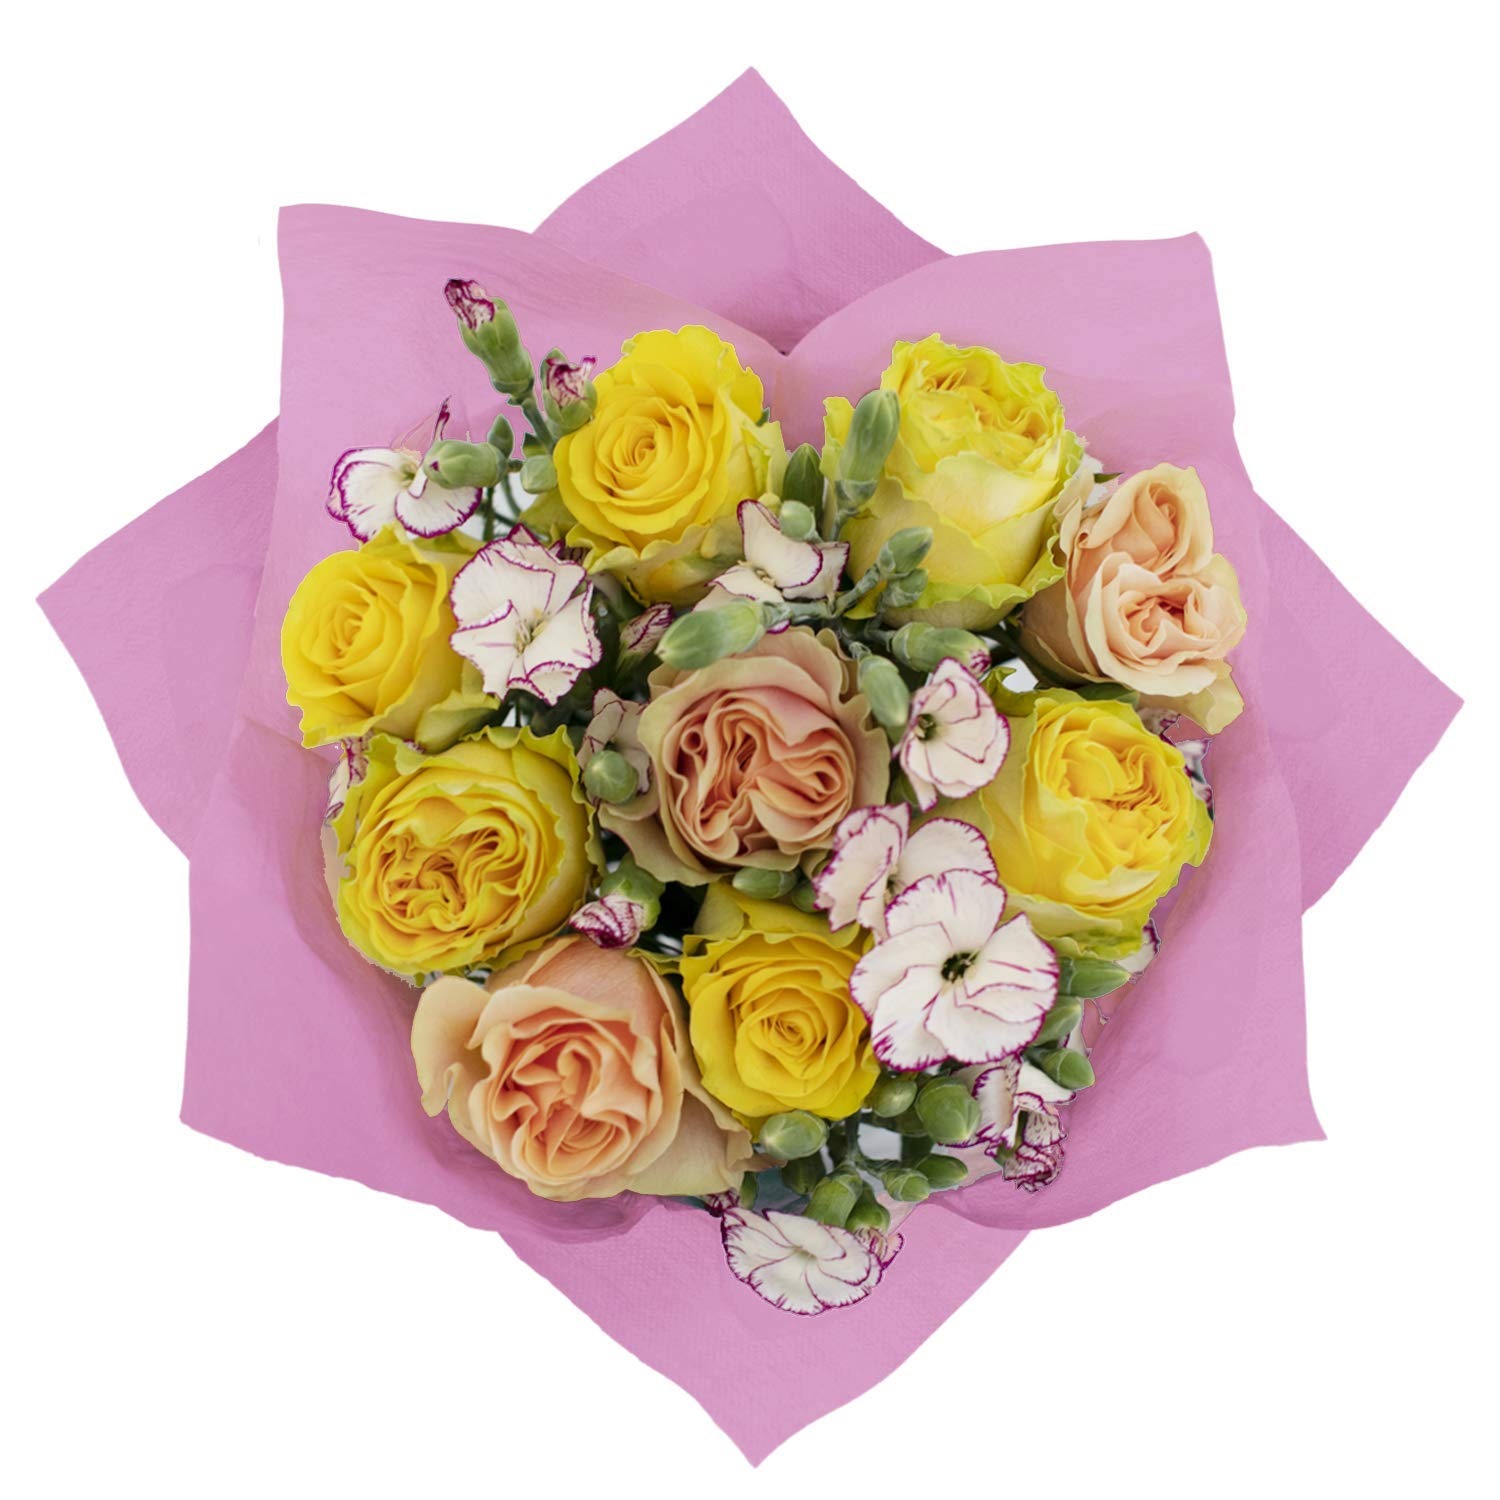
Item Name: Bloomingmore | Floral Arragement | Honey Dew Bouquet | 25 Stems - 20 in | Home, Office, Wedding Decor, DIY, Party Event, Housewarming, Teacher and Engagement
Bullet Point 1: BLOOM SELECTIONS: 3 COUNTRY SUN / CUBANA+ 3 SHINE ON/SHIMMER + 3 REGATA + 6 SOLOMIOS GIL + RUANA hot pink
Bullet Point 2: STEM LENGTH: 50cm/20in
Bullet Point 3: CARE AND HANDLING - Before your flowers ship, they are prepared with proper hydration methods. To ensure your flowers thrive, simply follow these care steps upon arrival: remove your bouquet from its wrap and place them in a vase filled with fresh luke warm water.
Bullet Point 4: DELIVER AT YOUR CONVENIENCE: Place your orders any day, by 2 PM EST to receive your items in 6 days.
Bullet Point 5: SATISFACTION GUARANTEED: We stand behind the quality of our products. If you're not completely satisfied, contact us for a refund or replacement. Digital pictures required.
Product Description: This bouquet is the perfect combination of peach, pink and white. It is perfect for this time of year, whether you are sending to a loved one or using it to help decorate your home or special event. This bouquet features: Ranunculus, Caraluna, Ambar, Solomios Naranja, Lagon, Rafines Lois, Ruana Verede o beage. <br><br>✅ Note. Please allow for small discrepancies in the color hue due differences in monitor resolution and subtle climatic changes during growing season.<br><br>✅ The box will include care instructions to help make the flowers long lasting. Before your flowers ship, they are prepared with proper hydration methods. If your flowers appear sleepy and thirsty, it is normal.
Value: nan
Unit: None

Price: 62.98